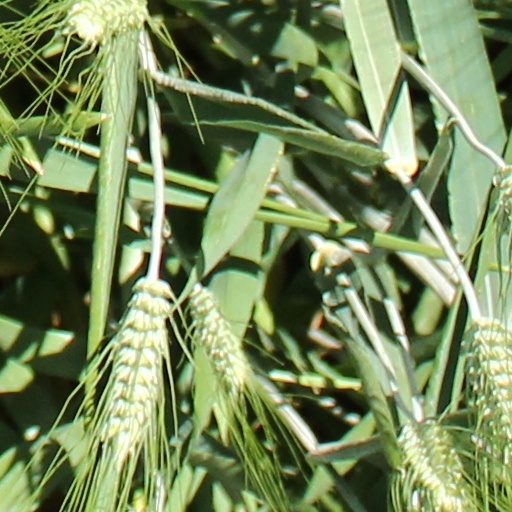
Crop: wheat